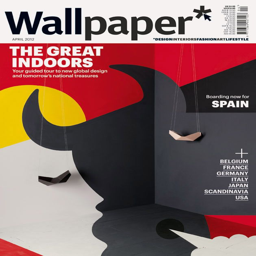
graphic designer transforms rooms into illustrations on these covers for wallpaper *